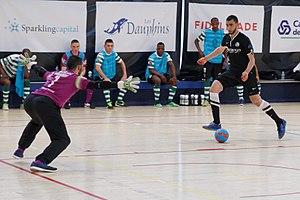
Demi-finale du championnat de France de futsal. Sporting Club de Paris vs Kremlin-Bicêtre United.
Abdessamad Mohammed, né le 10 décembre 1990, est un joueur international français de futsal.